Chametz

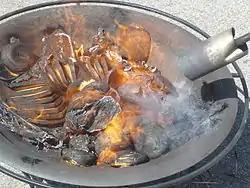
A small scale "bi'ur chametz". Note the charred ashes of the lulav palm frond from Sukkot has been used for kindling to reuse a holy object to perform an additional mitzvah.

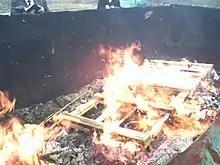
"Bi'ur chametz" (destroying chametz)

In addition to the Biblical prohibition of owning "chametz", there is also a positive commandment to remove it from one's possession. There are three traditional methods of removing "chametz":